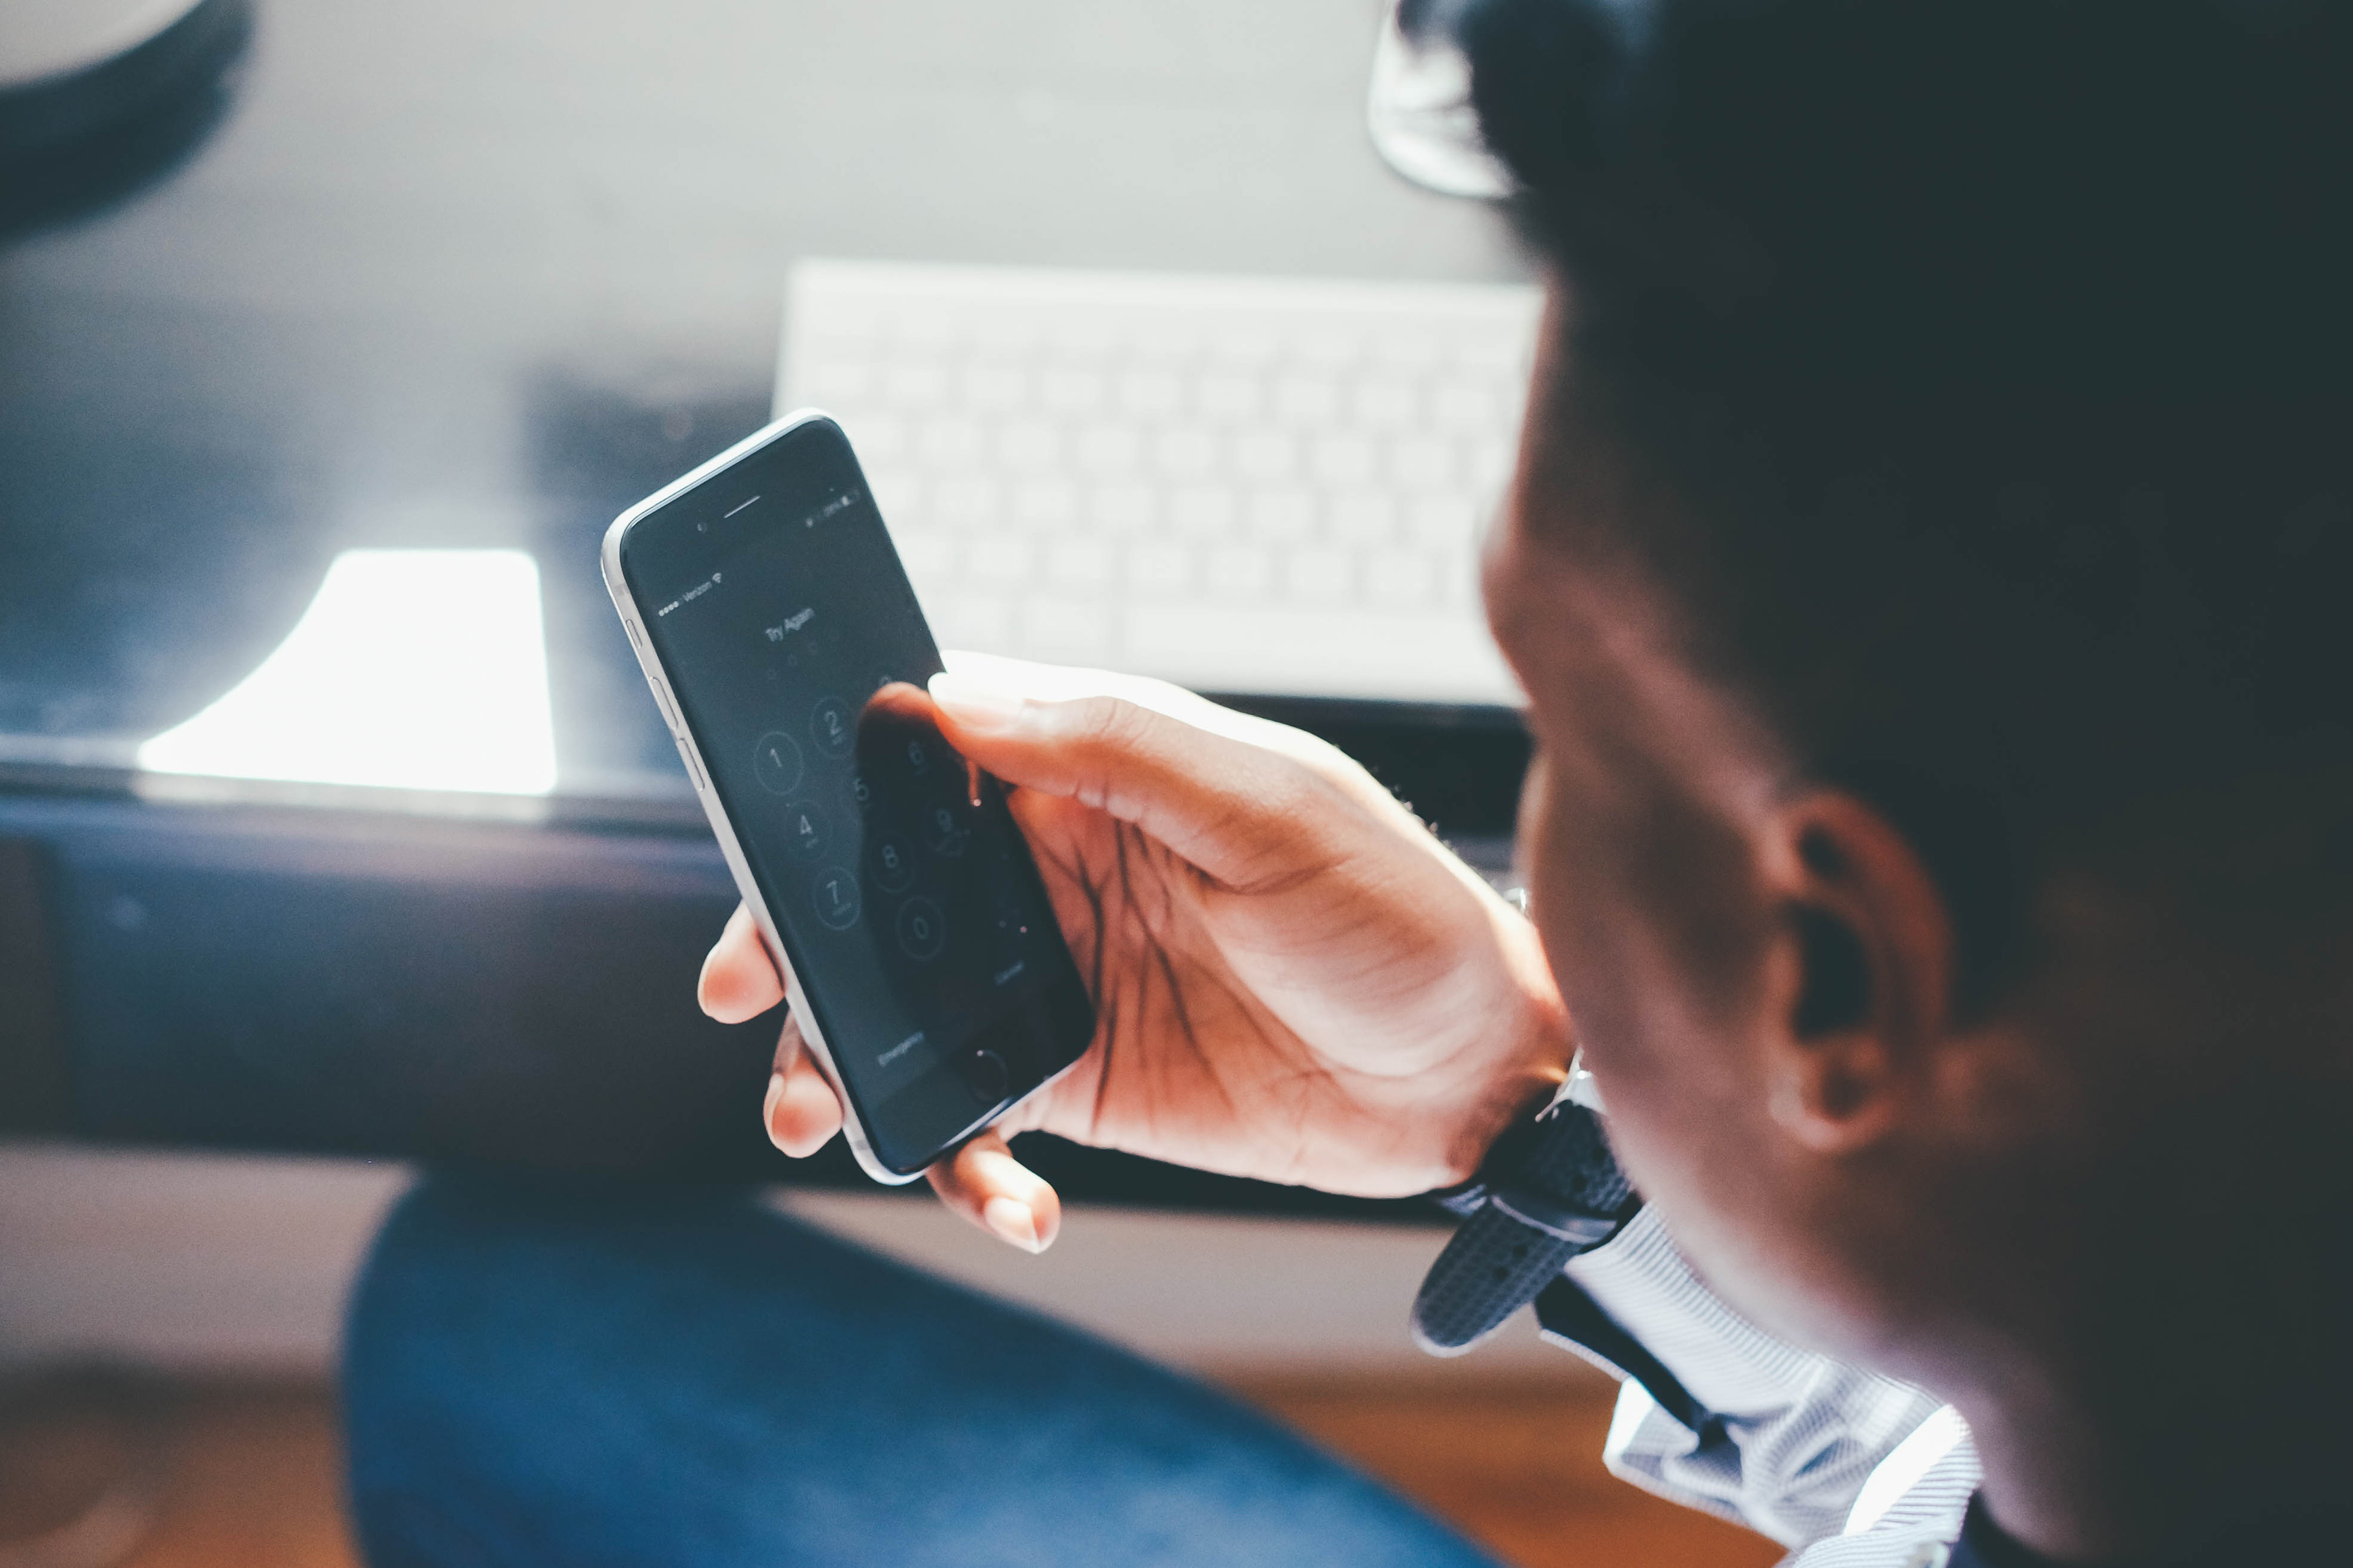
smartphone, gadget, technology, mobile phone, electronic device, communication device, hand, portable communications device